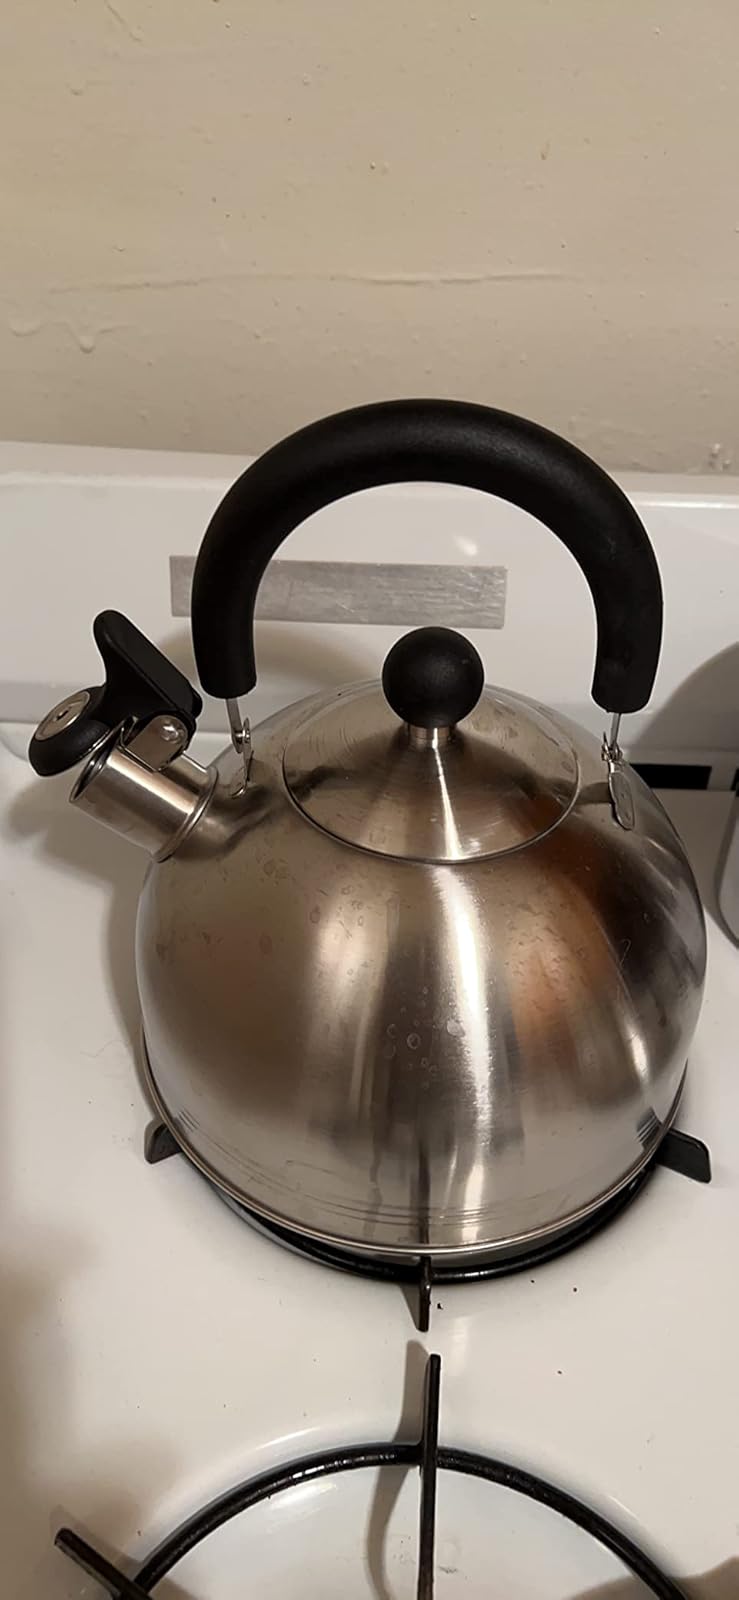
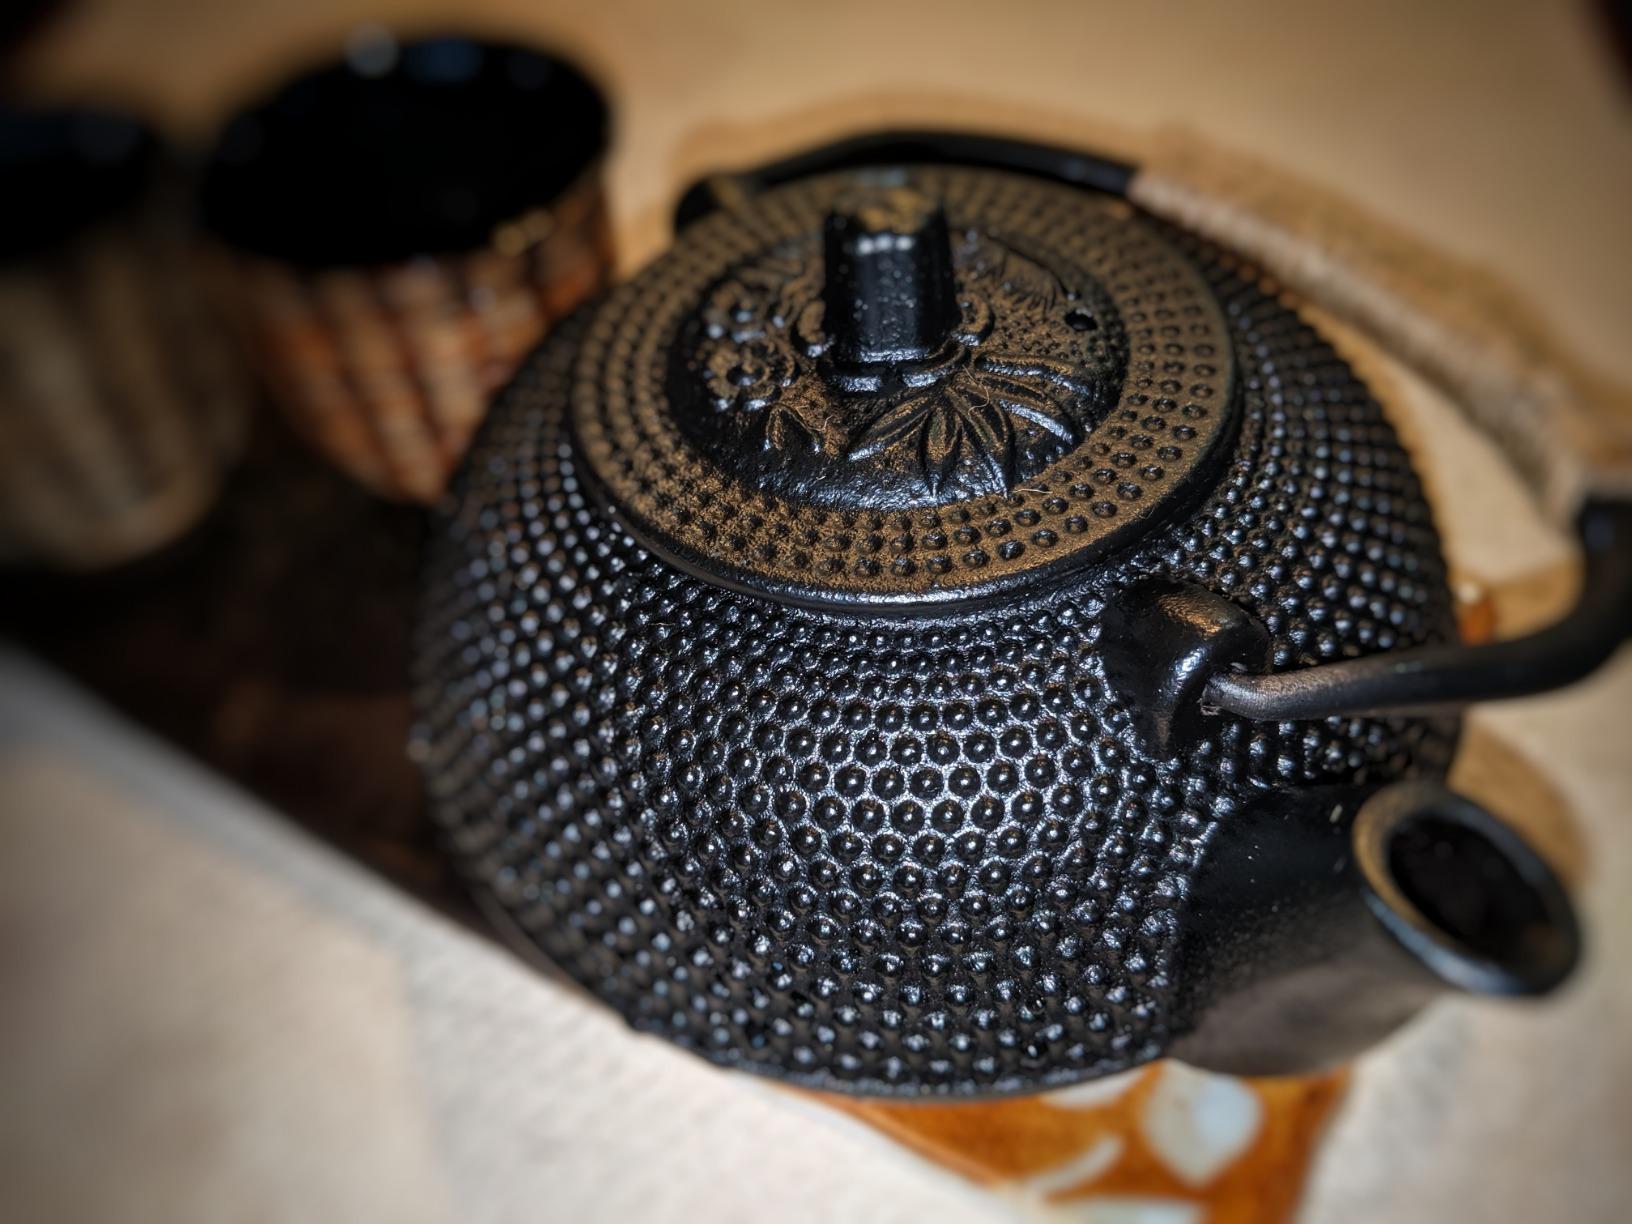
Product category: items_kettle
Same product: no